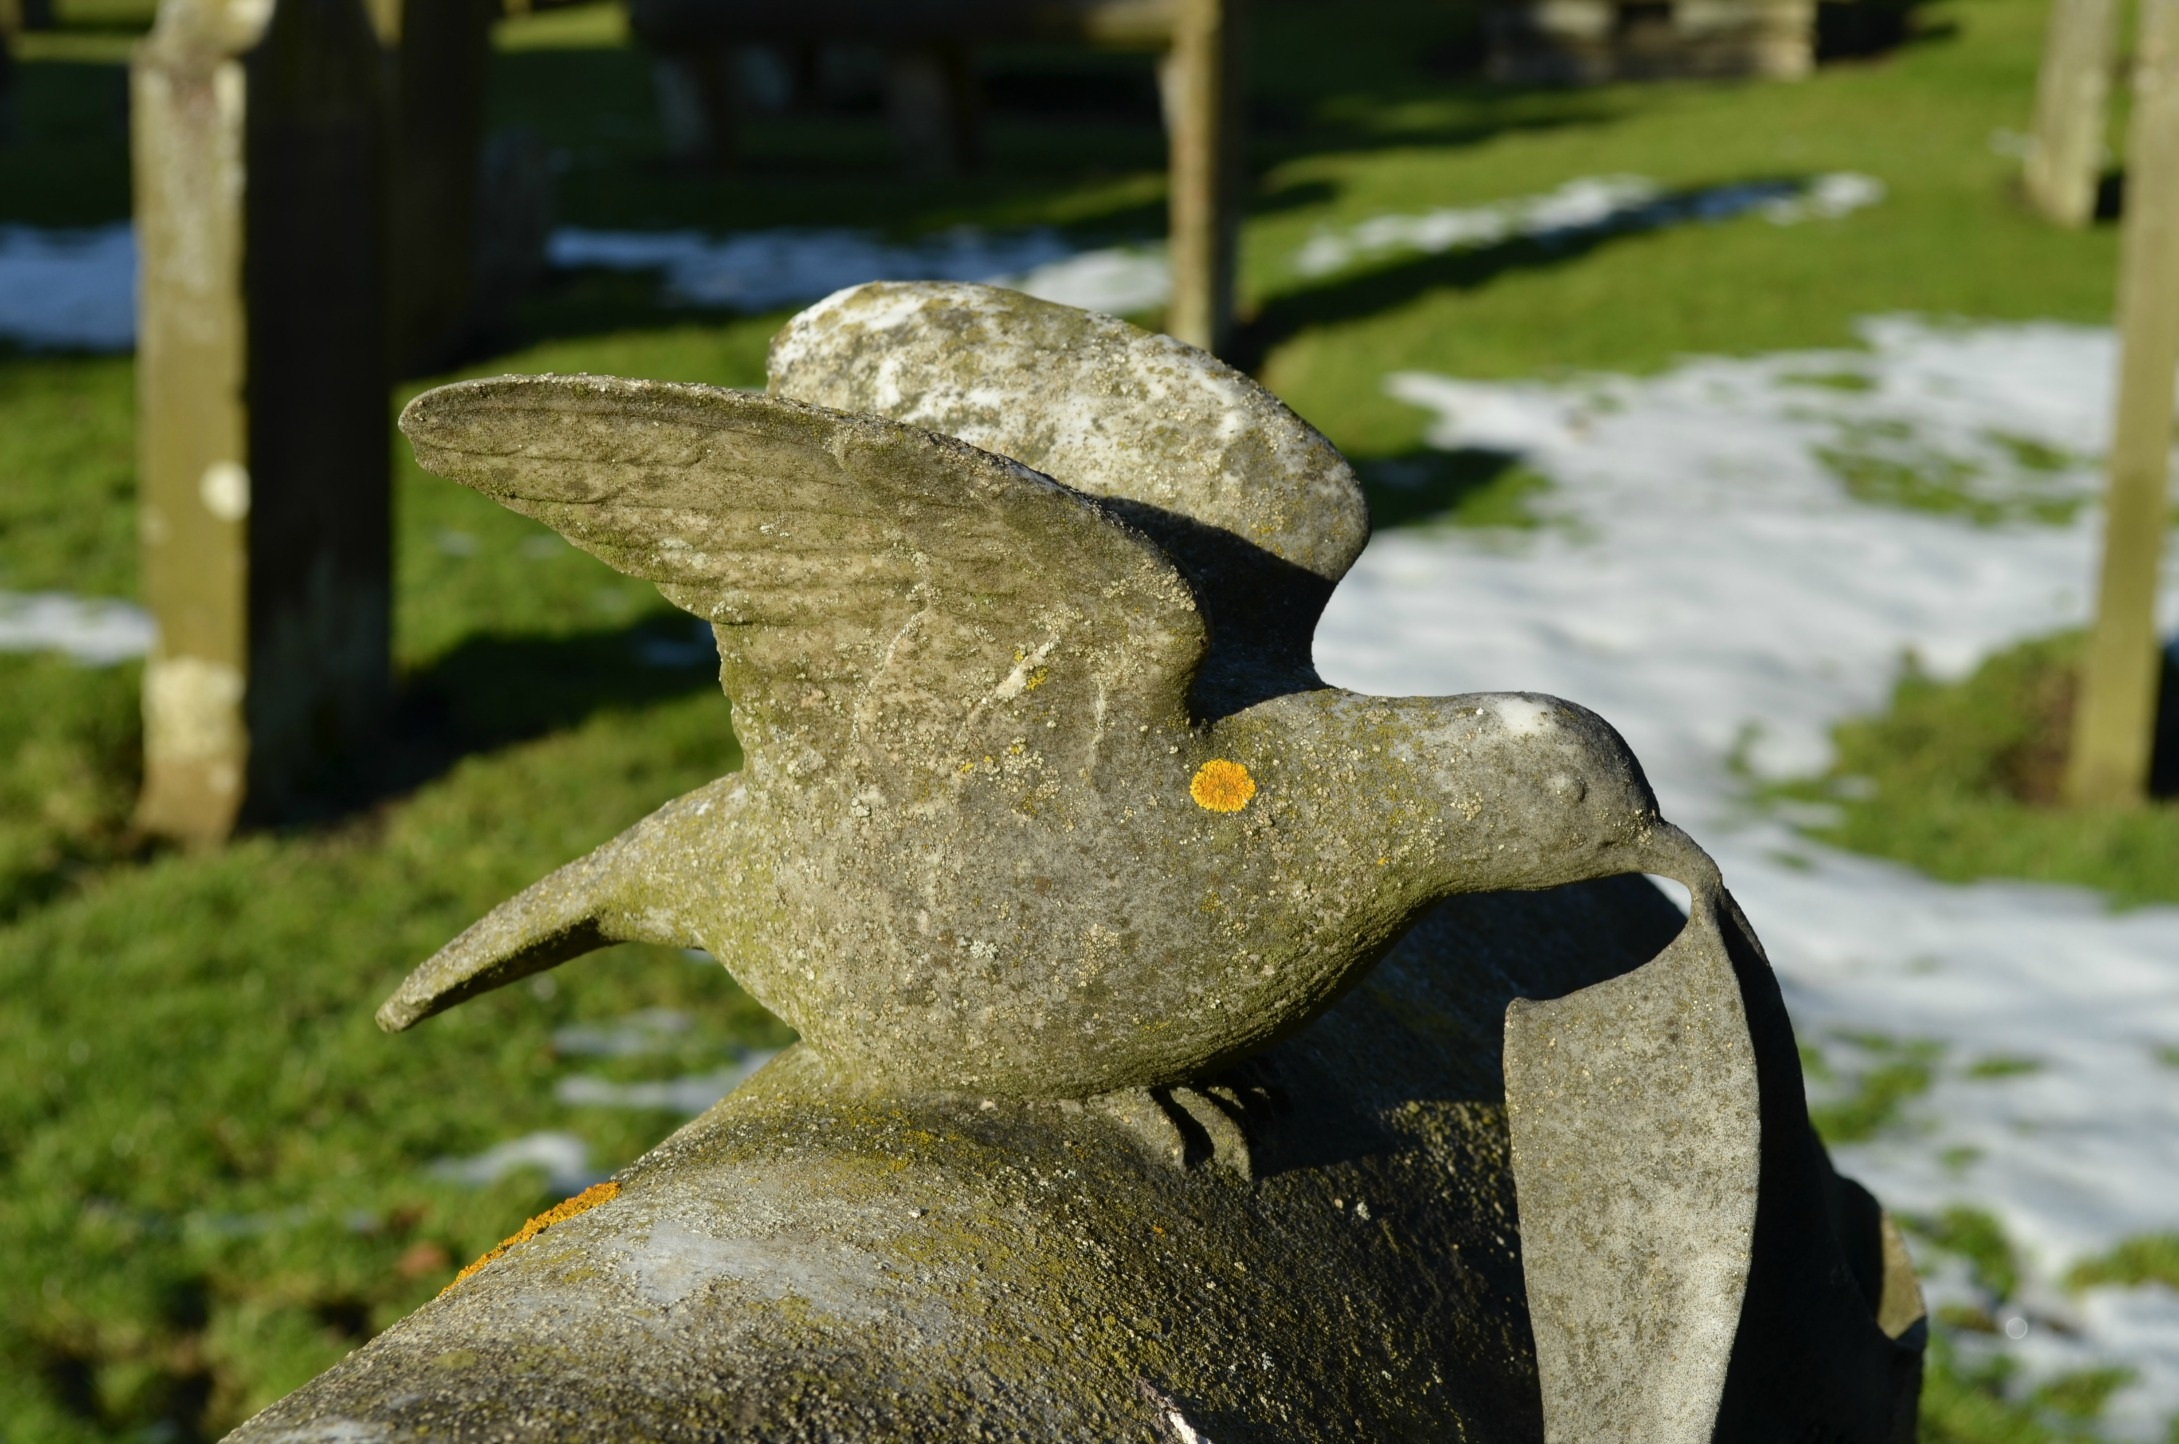
tree, water, nature, rock, bird, wood, leaf, monument, statue, green, symbol, peace, botany, cemetery, garden, tombstone, sculpture, religious, graveyard, art, pigeon, gravestone, dove, headstone, christianity, carving, water feature